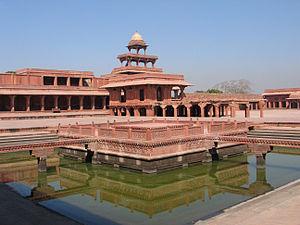
Anup Talao, Fatehpur Sikri, Uttar Pradesh, Inde